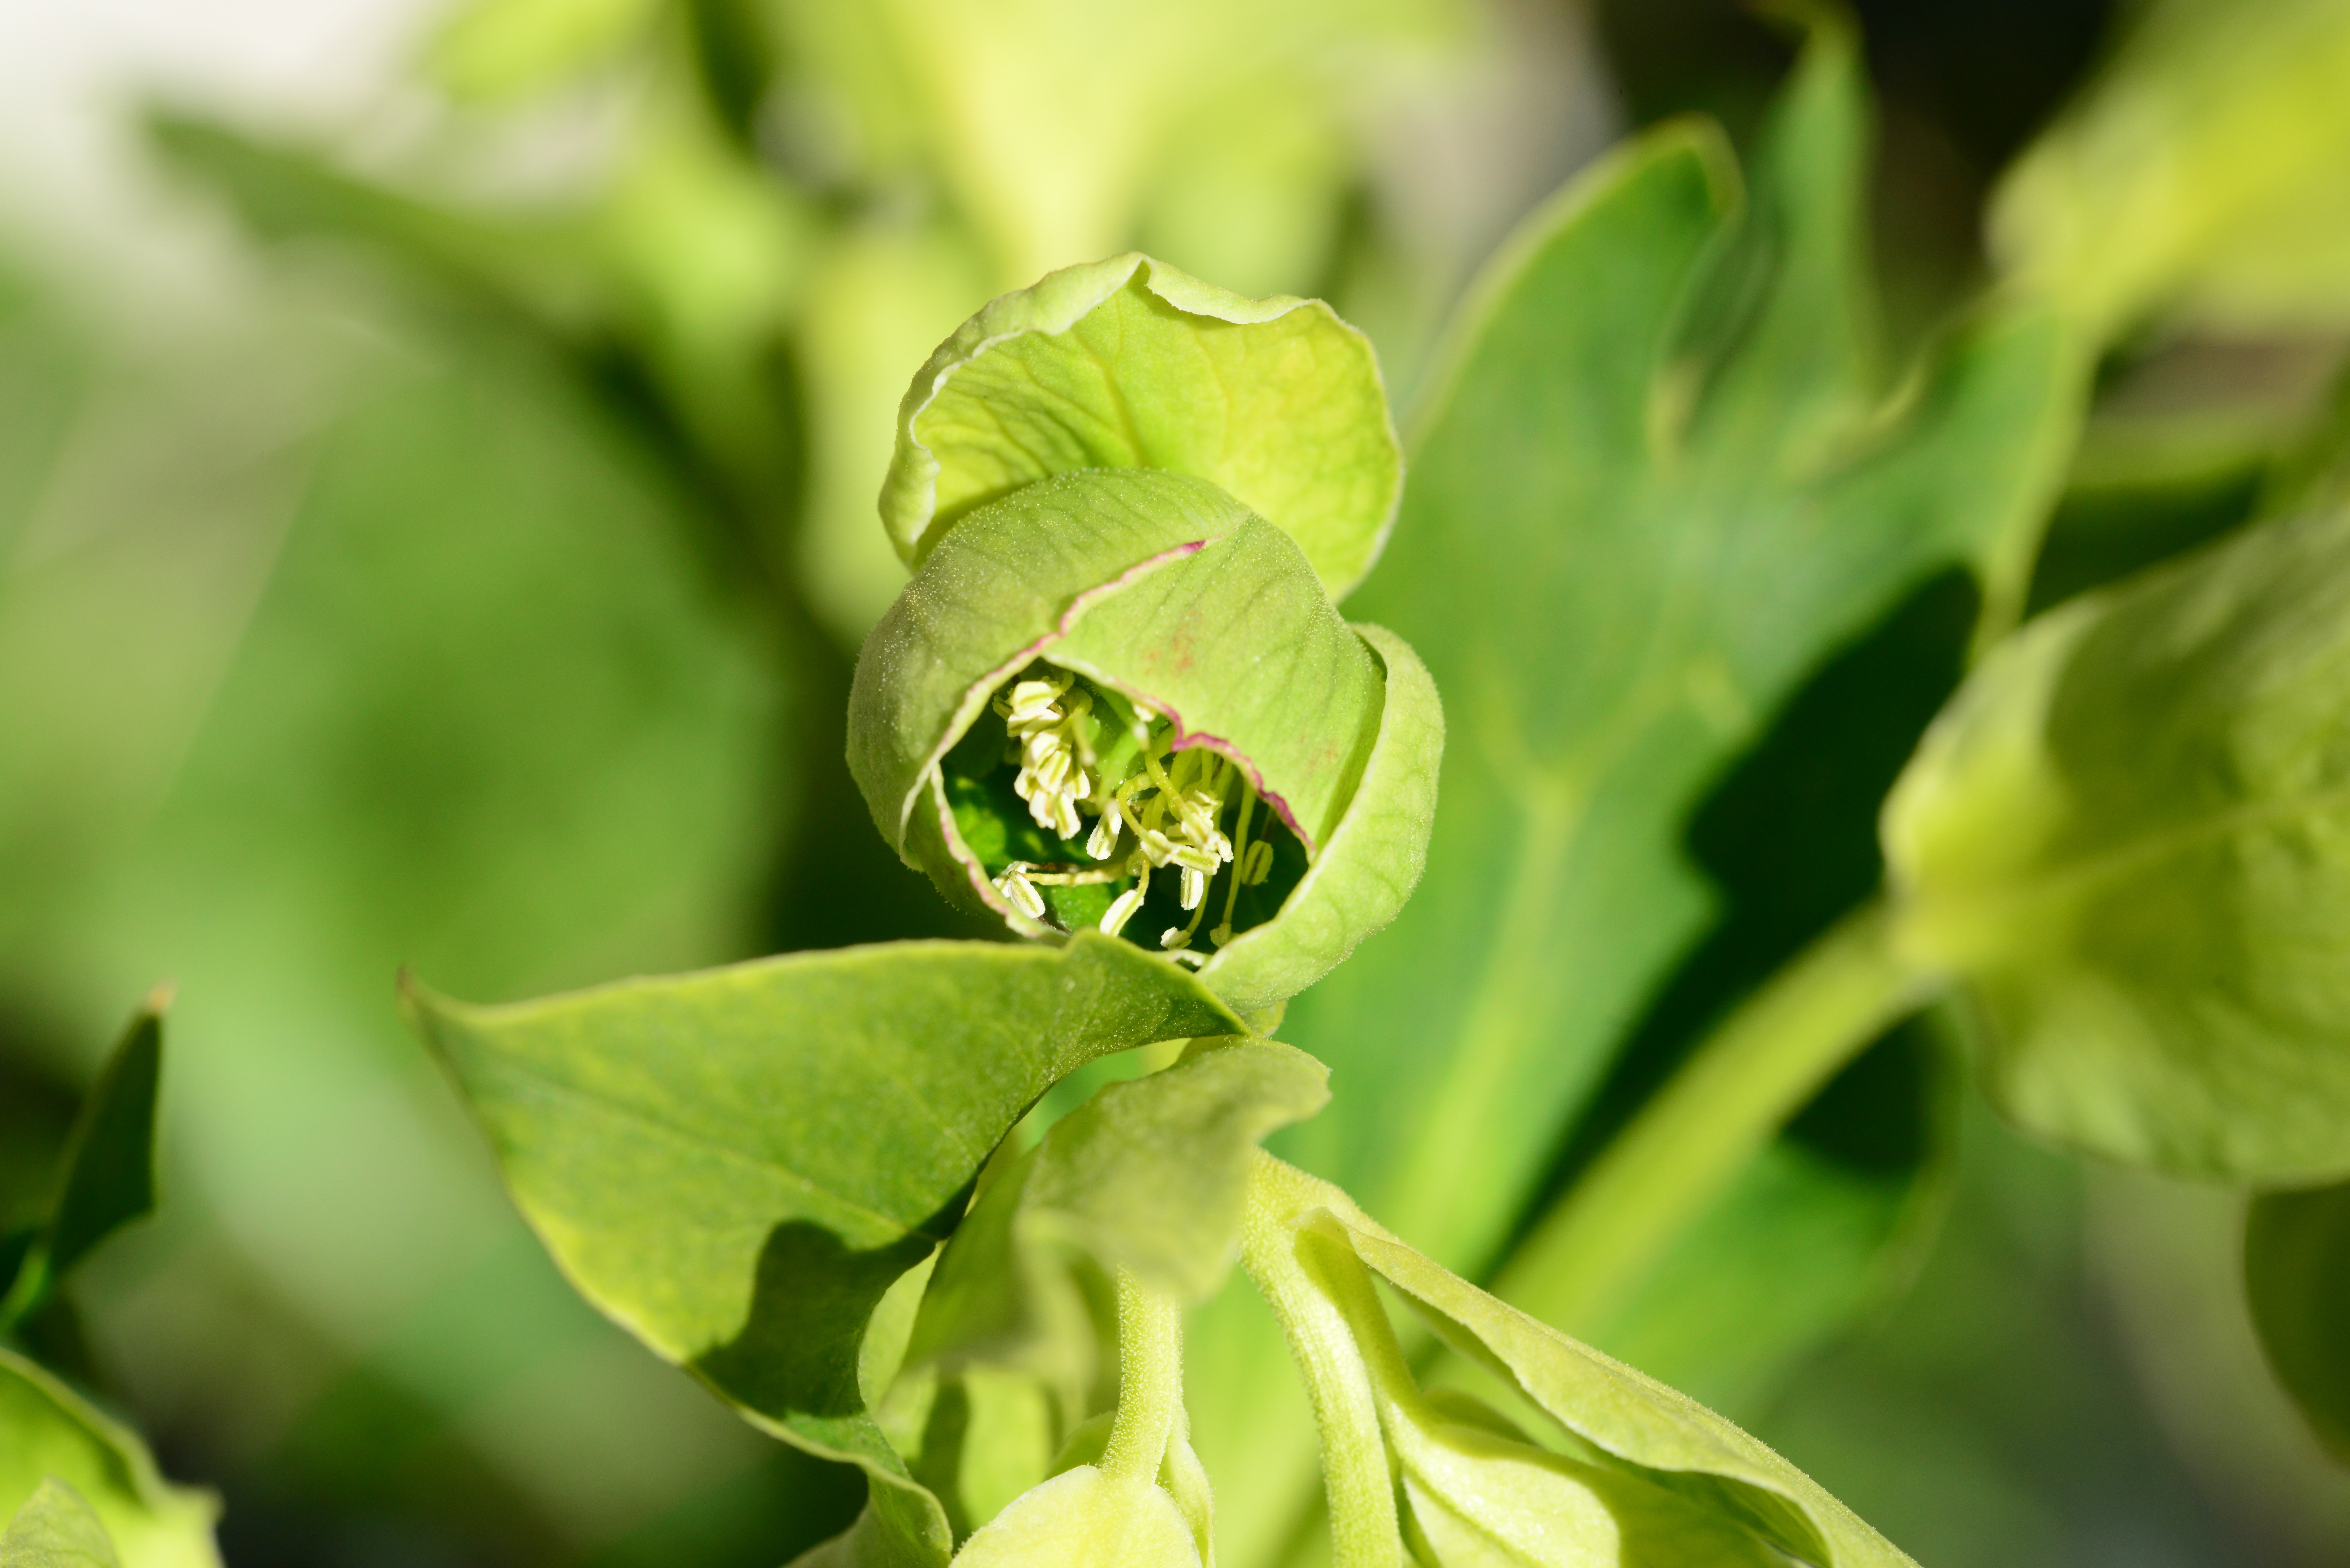
nature, plant, photography, leaf, flower, wild, green, produce, insect, macro, botany, yellow, flora, fauna, invertebrate, close up, bee, detail, macro photography, poisonous, ranunculaceae, hellebore, stinking hellebore, helleborus foetidus, dungwart, bear's foot, buttercup family, finger leaves